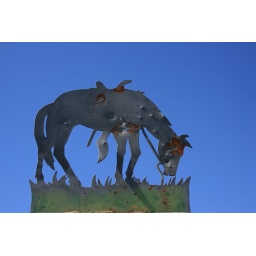
Someone apparently want to kill Tom Mix's horse at his monument on the way to Biosphere 2 near Tucson, Arizona